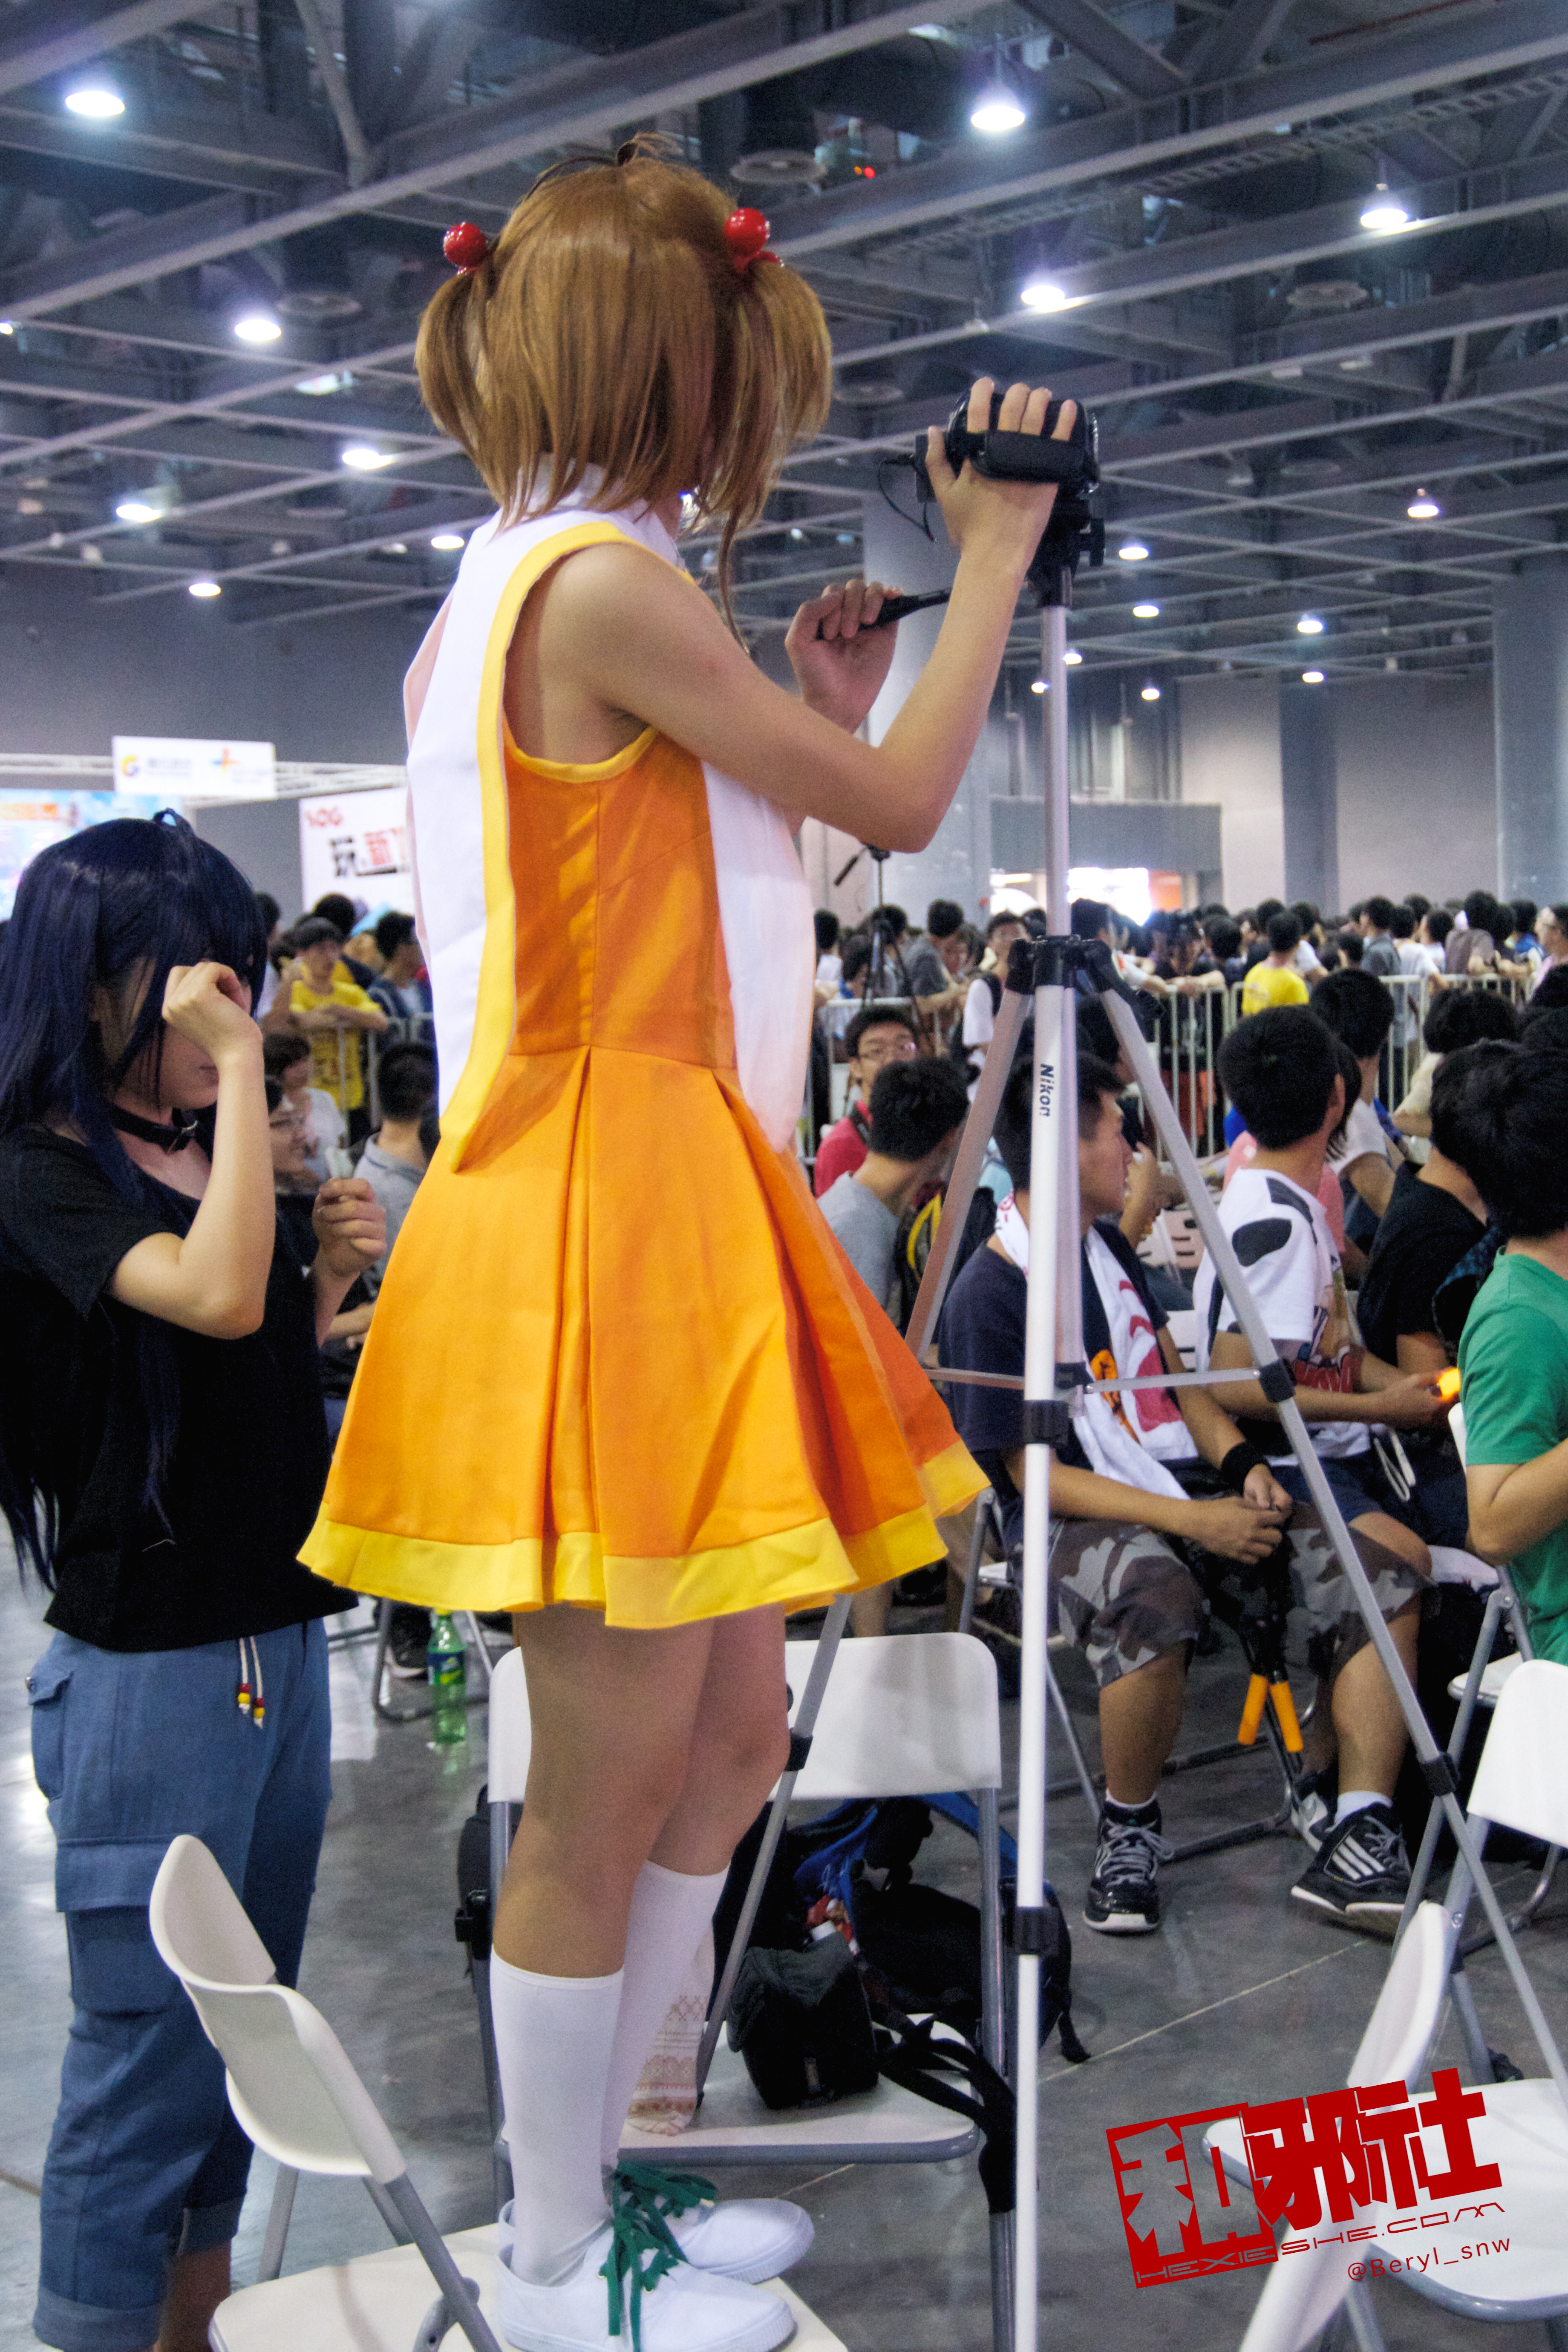
girl, cute, model, fashion, clothing, cosplay, girls, canton, costume, china, anime, comic, comiccon, guangzhou, acg, cos